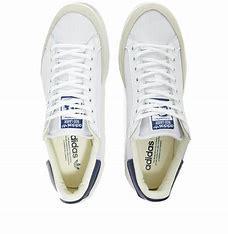
Brand: Adidas
Model: Rod Laver